Applause (1929 film)

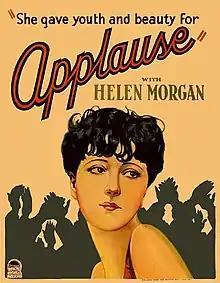
Theatrical release poster

Applause is a 1929 pre-Code American backstage musical "talkie" directed by Rouben Mamoulian in his directorial debut and starring Helen Morgan, Jack Cameron, and Joan Peers. It was shot at Paramount's Astoria Studios in Astoria, New York during the early years of sound films.